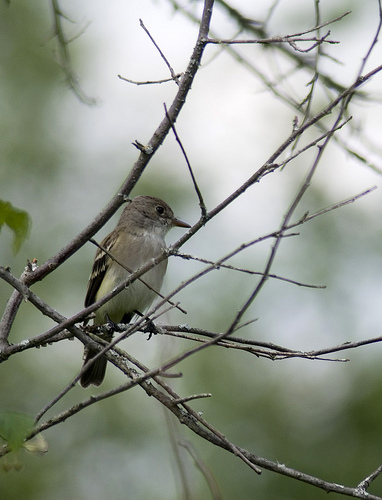
small bird with a sharp pointed bill and a tan body with splashes of yellow.
this is a small brown bird with a large head in relation to its body.
this is a bird with a white breast, black wings and a grey head.
a brown bird with a small black bill and white belly.
this small brown bird has a small beak and small feet.
this bird has wings that are brown and black and has a white bellythe brown wings have two white wingbars, the bill is small and pointed, and the belly is light brown with shades of brown across the rest of the body.
this bird is grey with white and has a long, pointy beak.
the bird has a green belly, small bill and grey back.
small bird with proportionate head and a small,pointed bill.
Species: Acadian Flycatcher